Royal Bay Secondary School

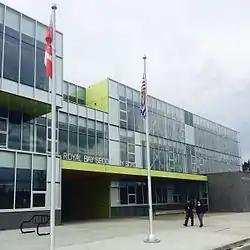
Royal Bay Secondary School, main entry, 2015

RBSS was established in 2015 as one of two new facilities to replace the former Belmont Secondary School on Jacklin Road in Langford.